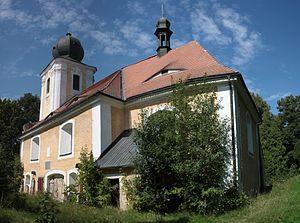
Krásný Les est une commune du district et de la région de Liberec, en Tchéquie. Sa population s'élevait à 459 habitants en 2018.